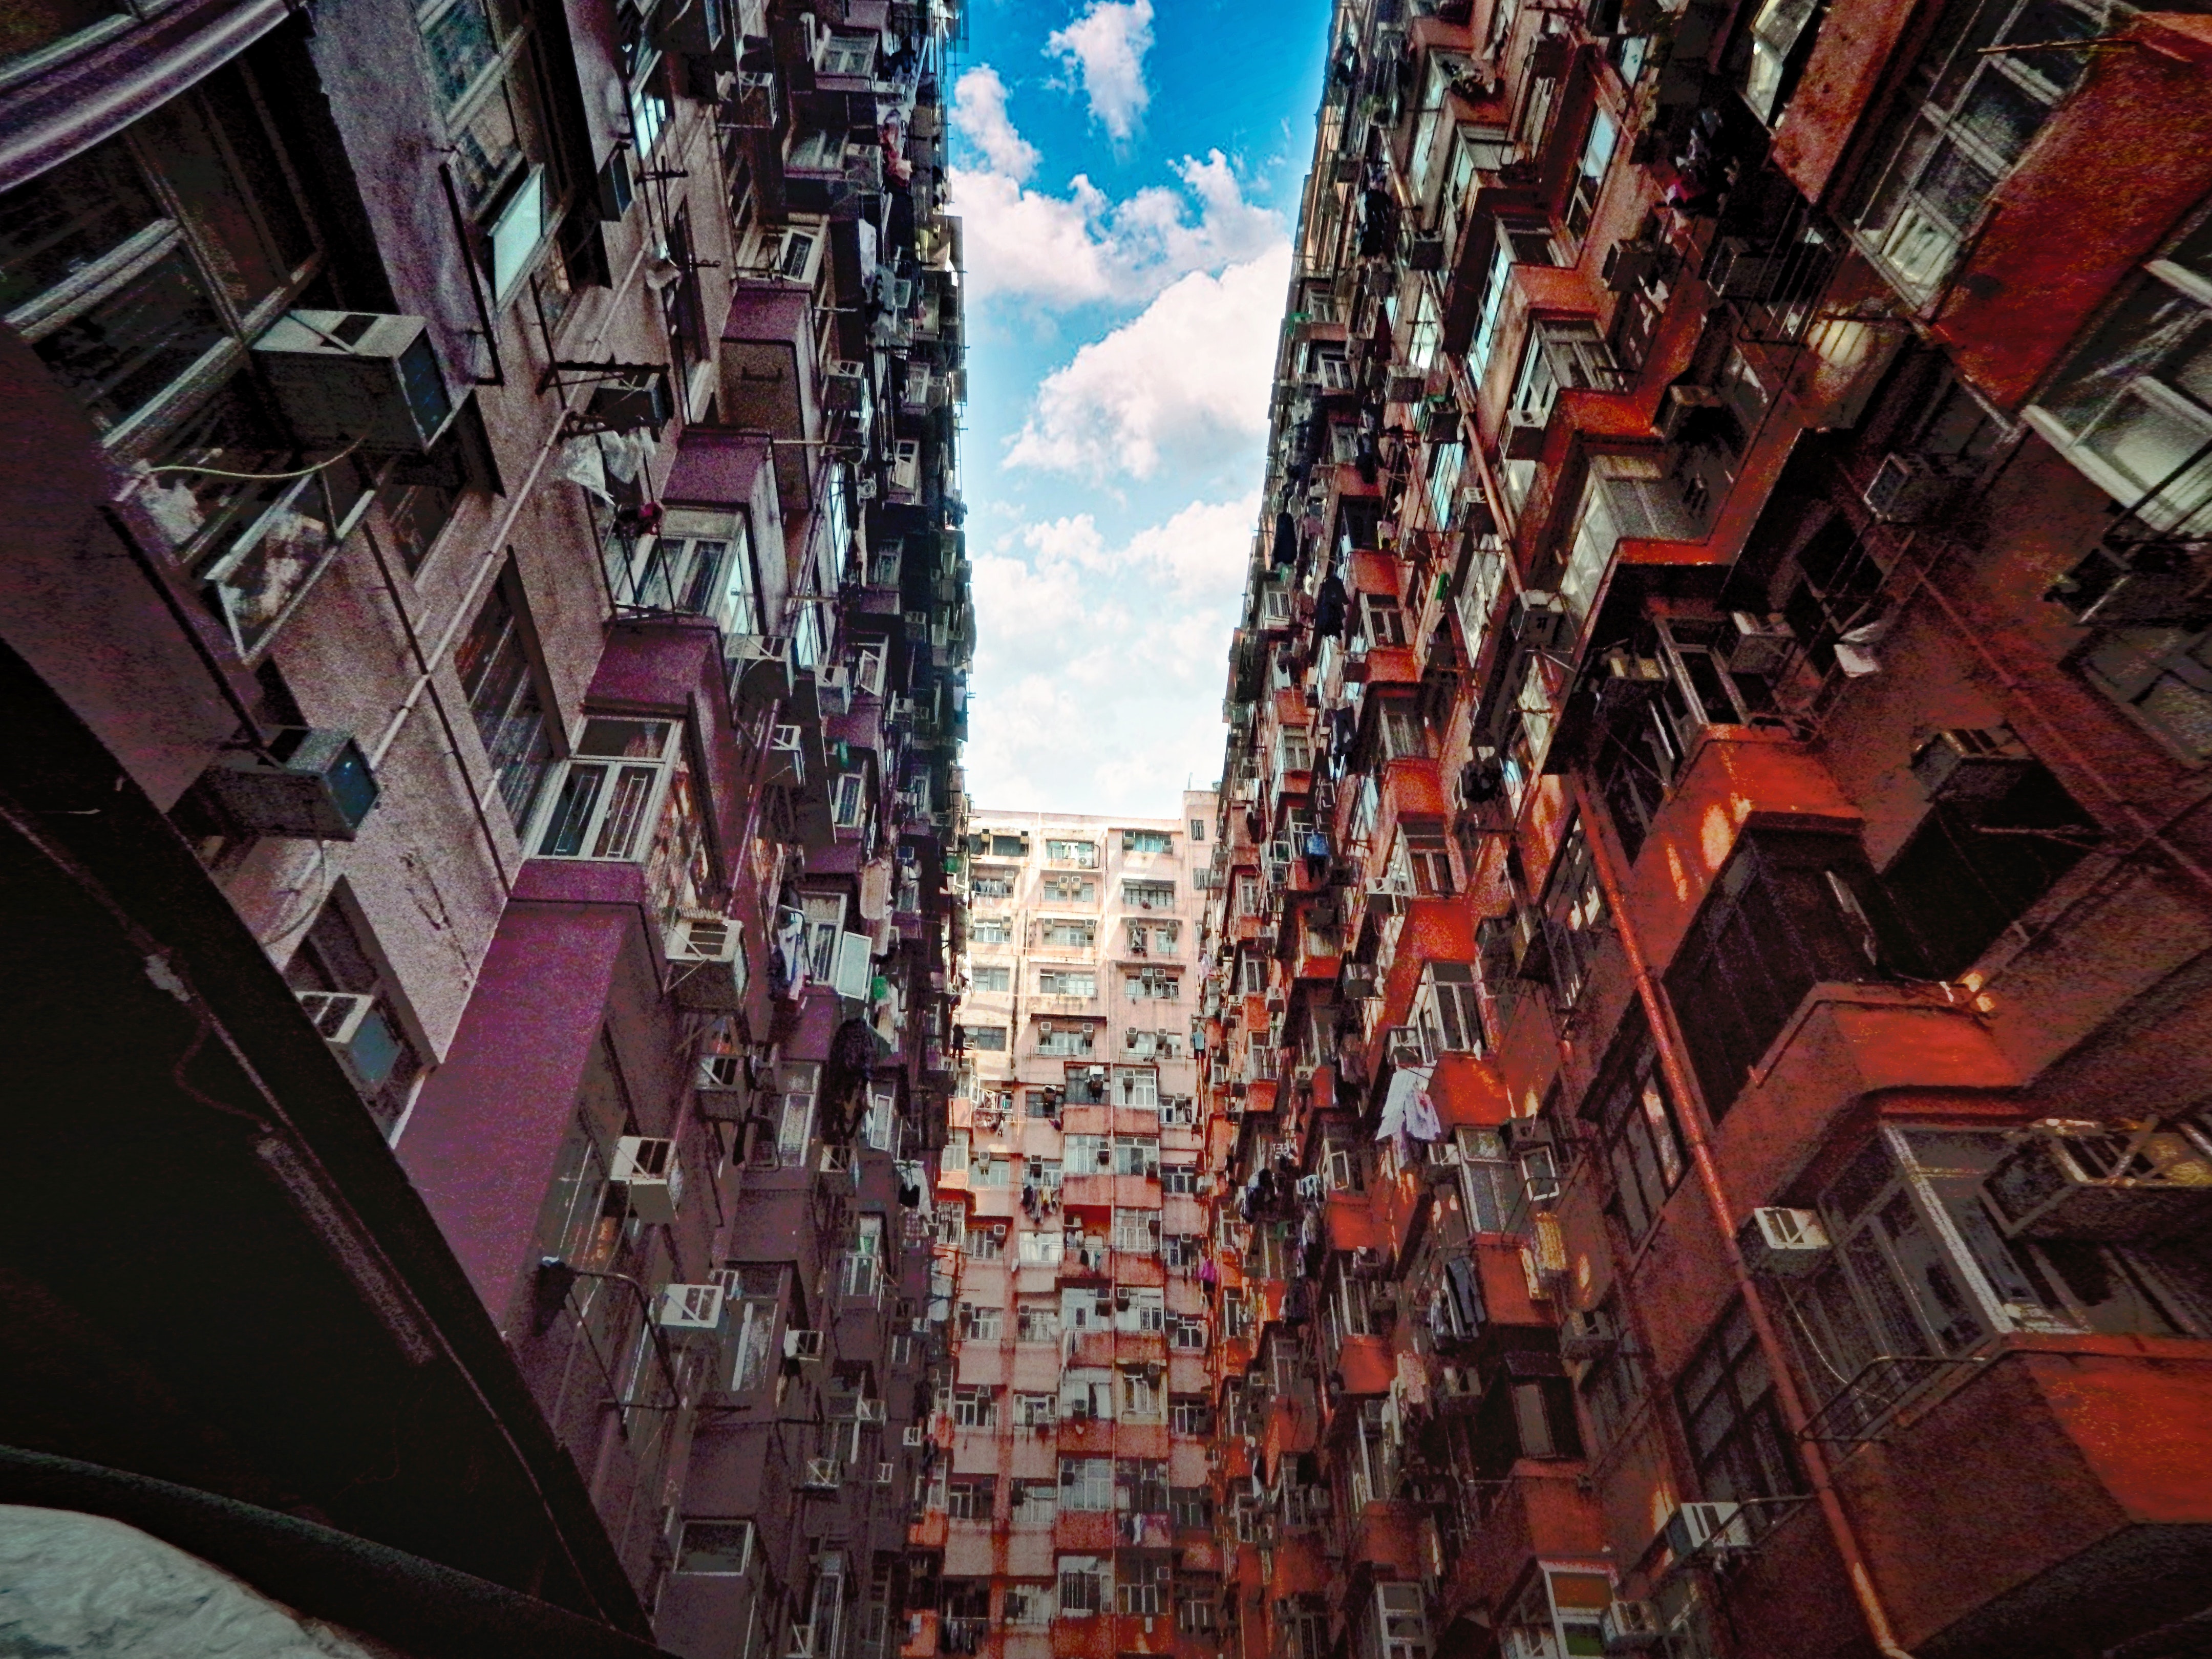
urban area, red, architecture, sky, metropolis, city, neighbourhood, human settlement, town, metropolitan area, pink, daytime, building, street, wall, infrastructure, cityscape, reflection, design, alley, Material property, mixed use, road, tree, symmetry, downtown, Tints and shades, skyscraper, residential area, facade, apartment, window, pattern, illustration, house, world, urban design